Postage stamps and postal history of Tripolitania

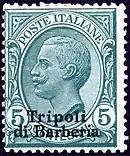
A stamp of Italy overprinted "Tripoli di Barberia" for use in Italian post office in Tripoli, 1909

This is a survey of the postage stamps and postal history of Tripolitania, now part of Libya.